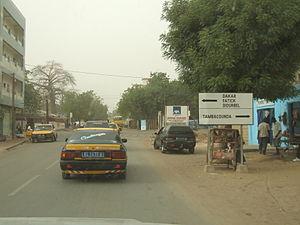
Kaolack, chef-lieu de la région éponyme, est un port fluvial et l'une des plus grandes villes du Sénégal.